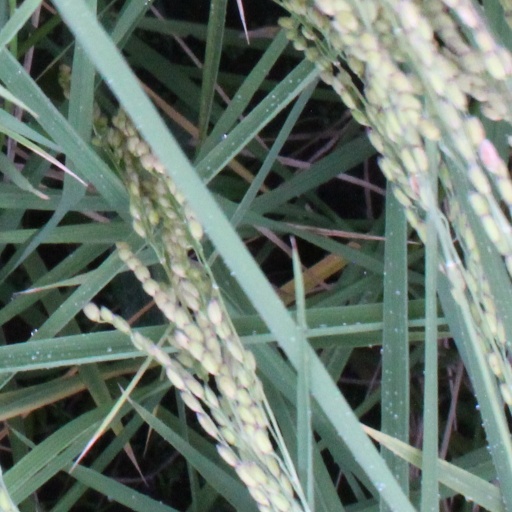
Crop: rice